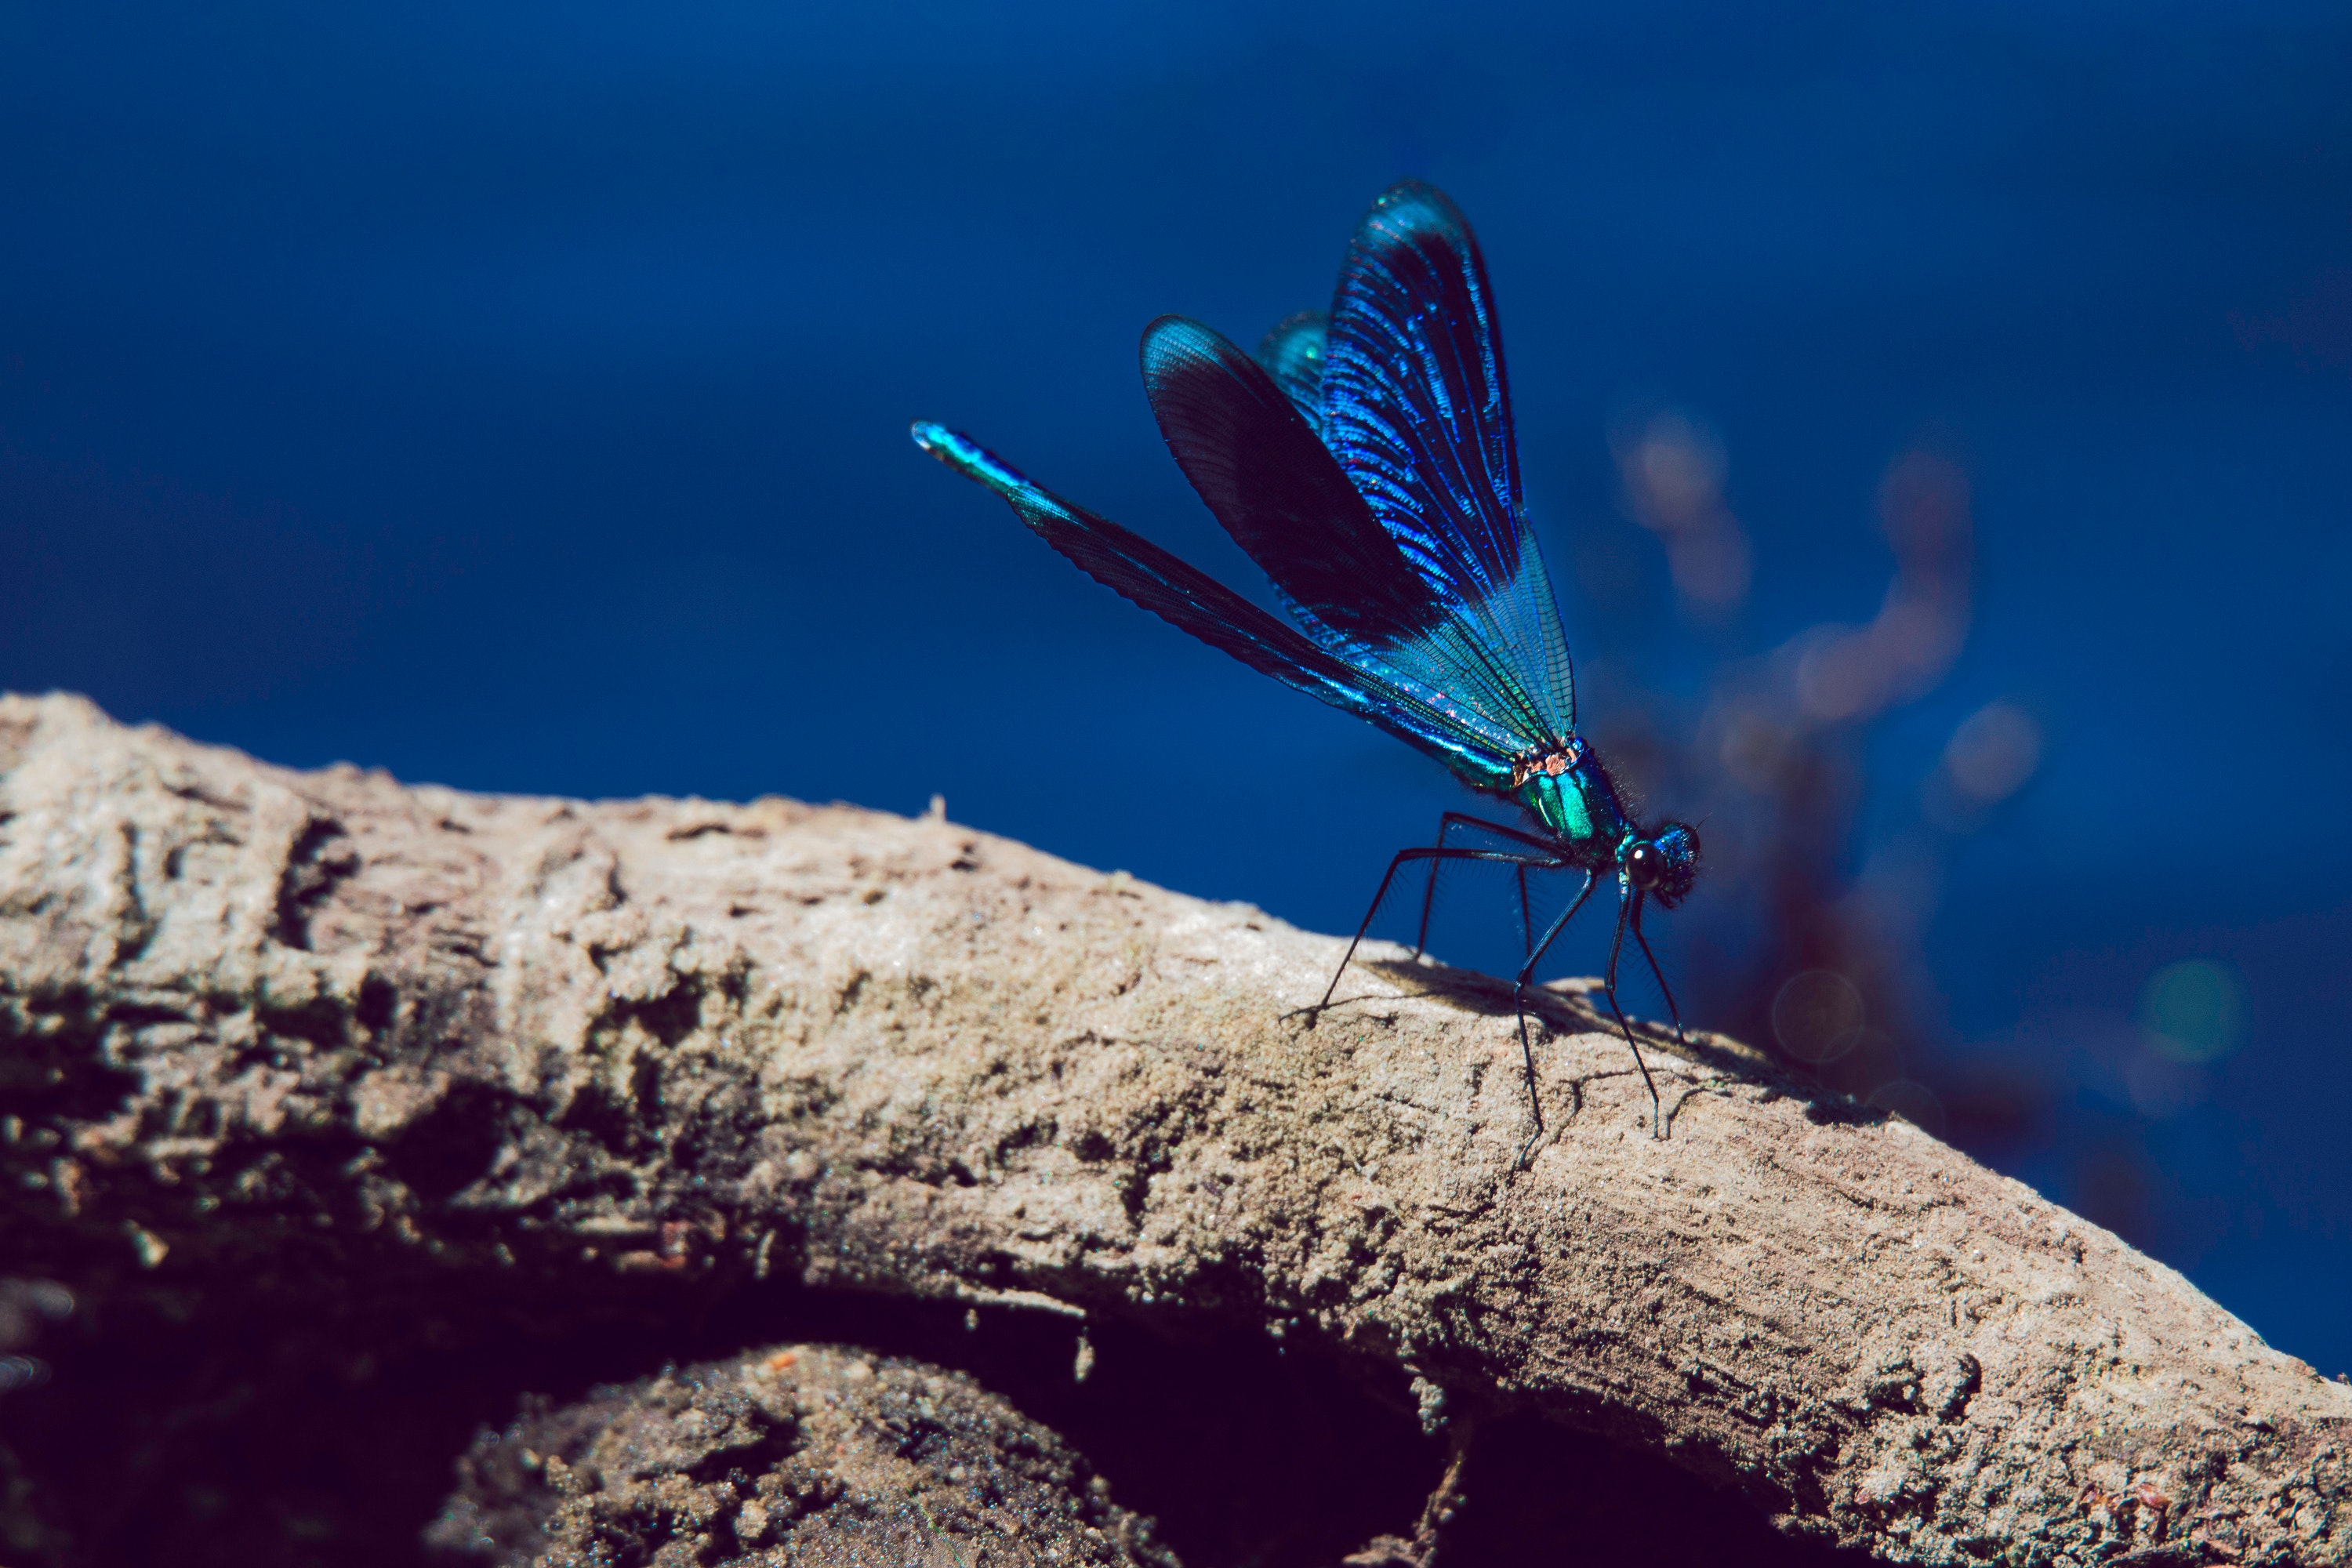
insect, invertebrate, macro photography, sky, dragonflies and damseflies, organism, dragonfly, arthropod